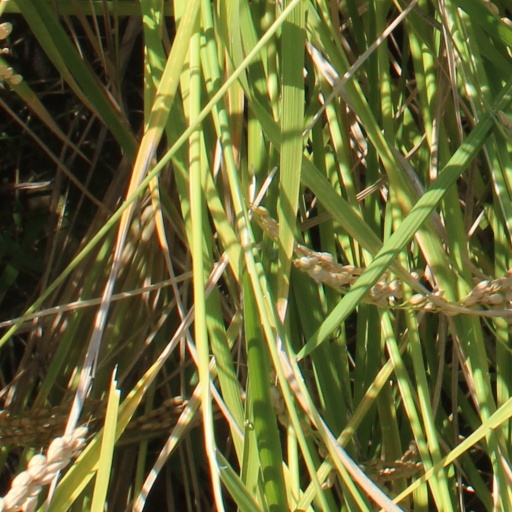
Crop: rice